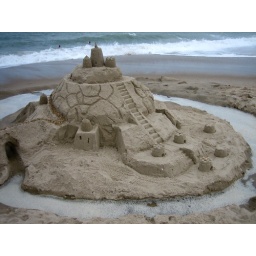
Our sand castle in Rehoboth Beach, Delaware, USA